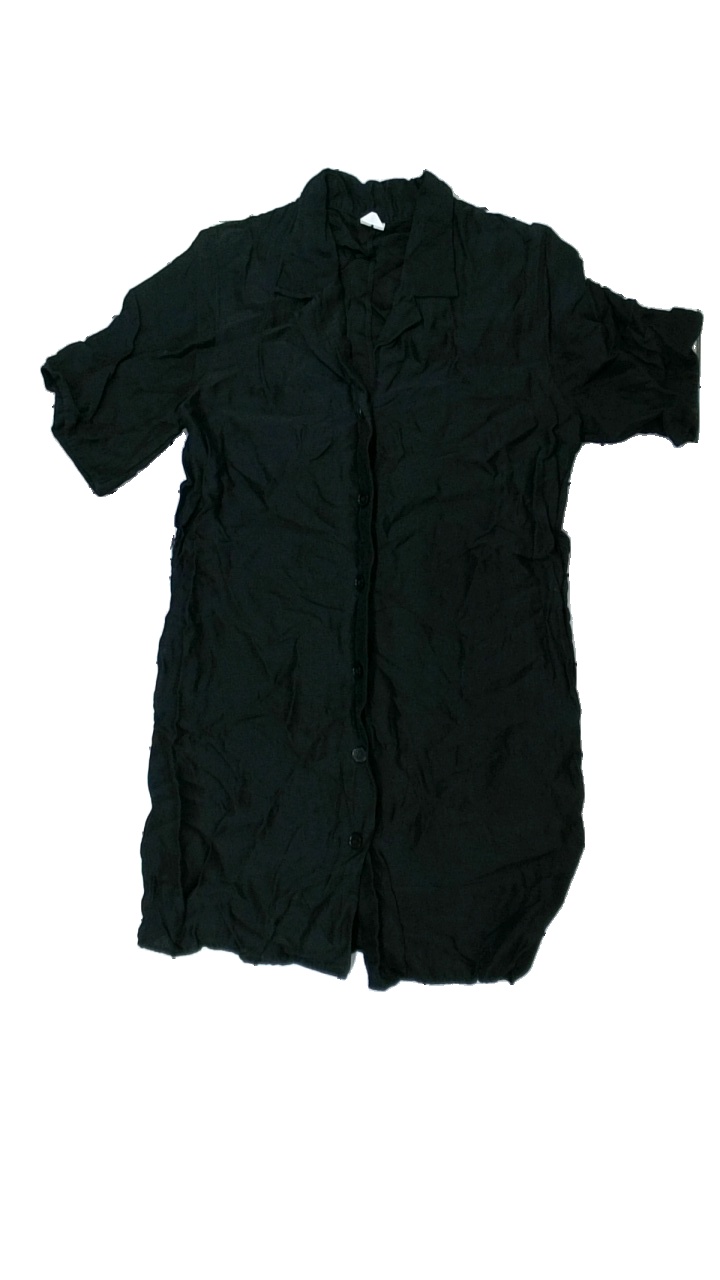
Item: Dress (Ladies)
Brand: Arket
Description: svart klänning, skärp i midjan saknas, mycket skynklig
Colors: Black
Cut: Regular
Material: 68% viscose 32% cotton
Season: All
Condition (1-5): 4
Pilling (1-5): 5
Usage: Reuse
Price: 50-100